Daniel B. Wallace

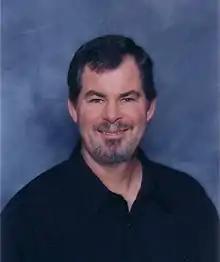
Professor Wallace in 2004

Daniel Baird Wallace (born June 5, 1952) is an American professor of New Testament Studies at Dallas Theological Seminary. He is also the founder and executive director of the Center for the Study of New Testament Manuscripts, the purpose of which is digitizing all known Greek manuscripts of the New Testament via digital photographs.